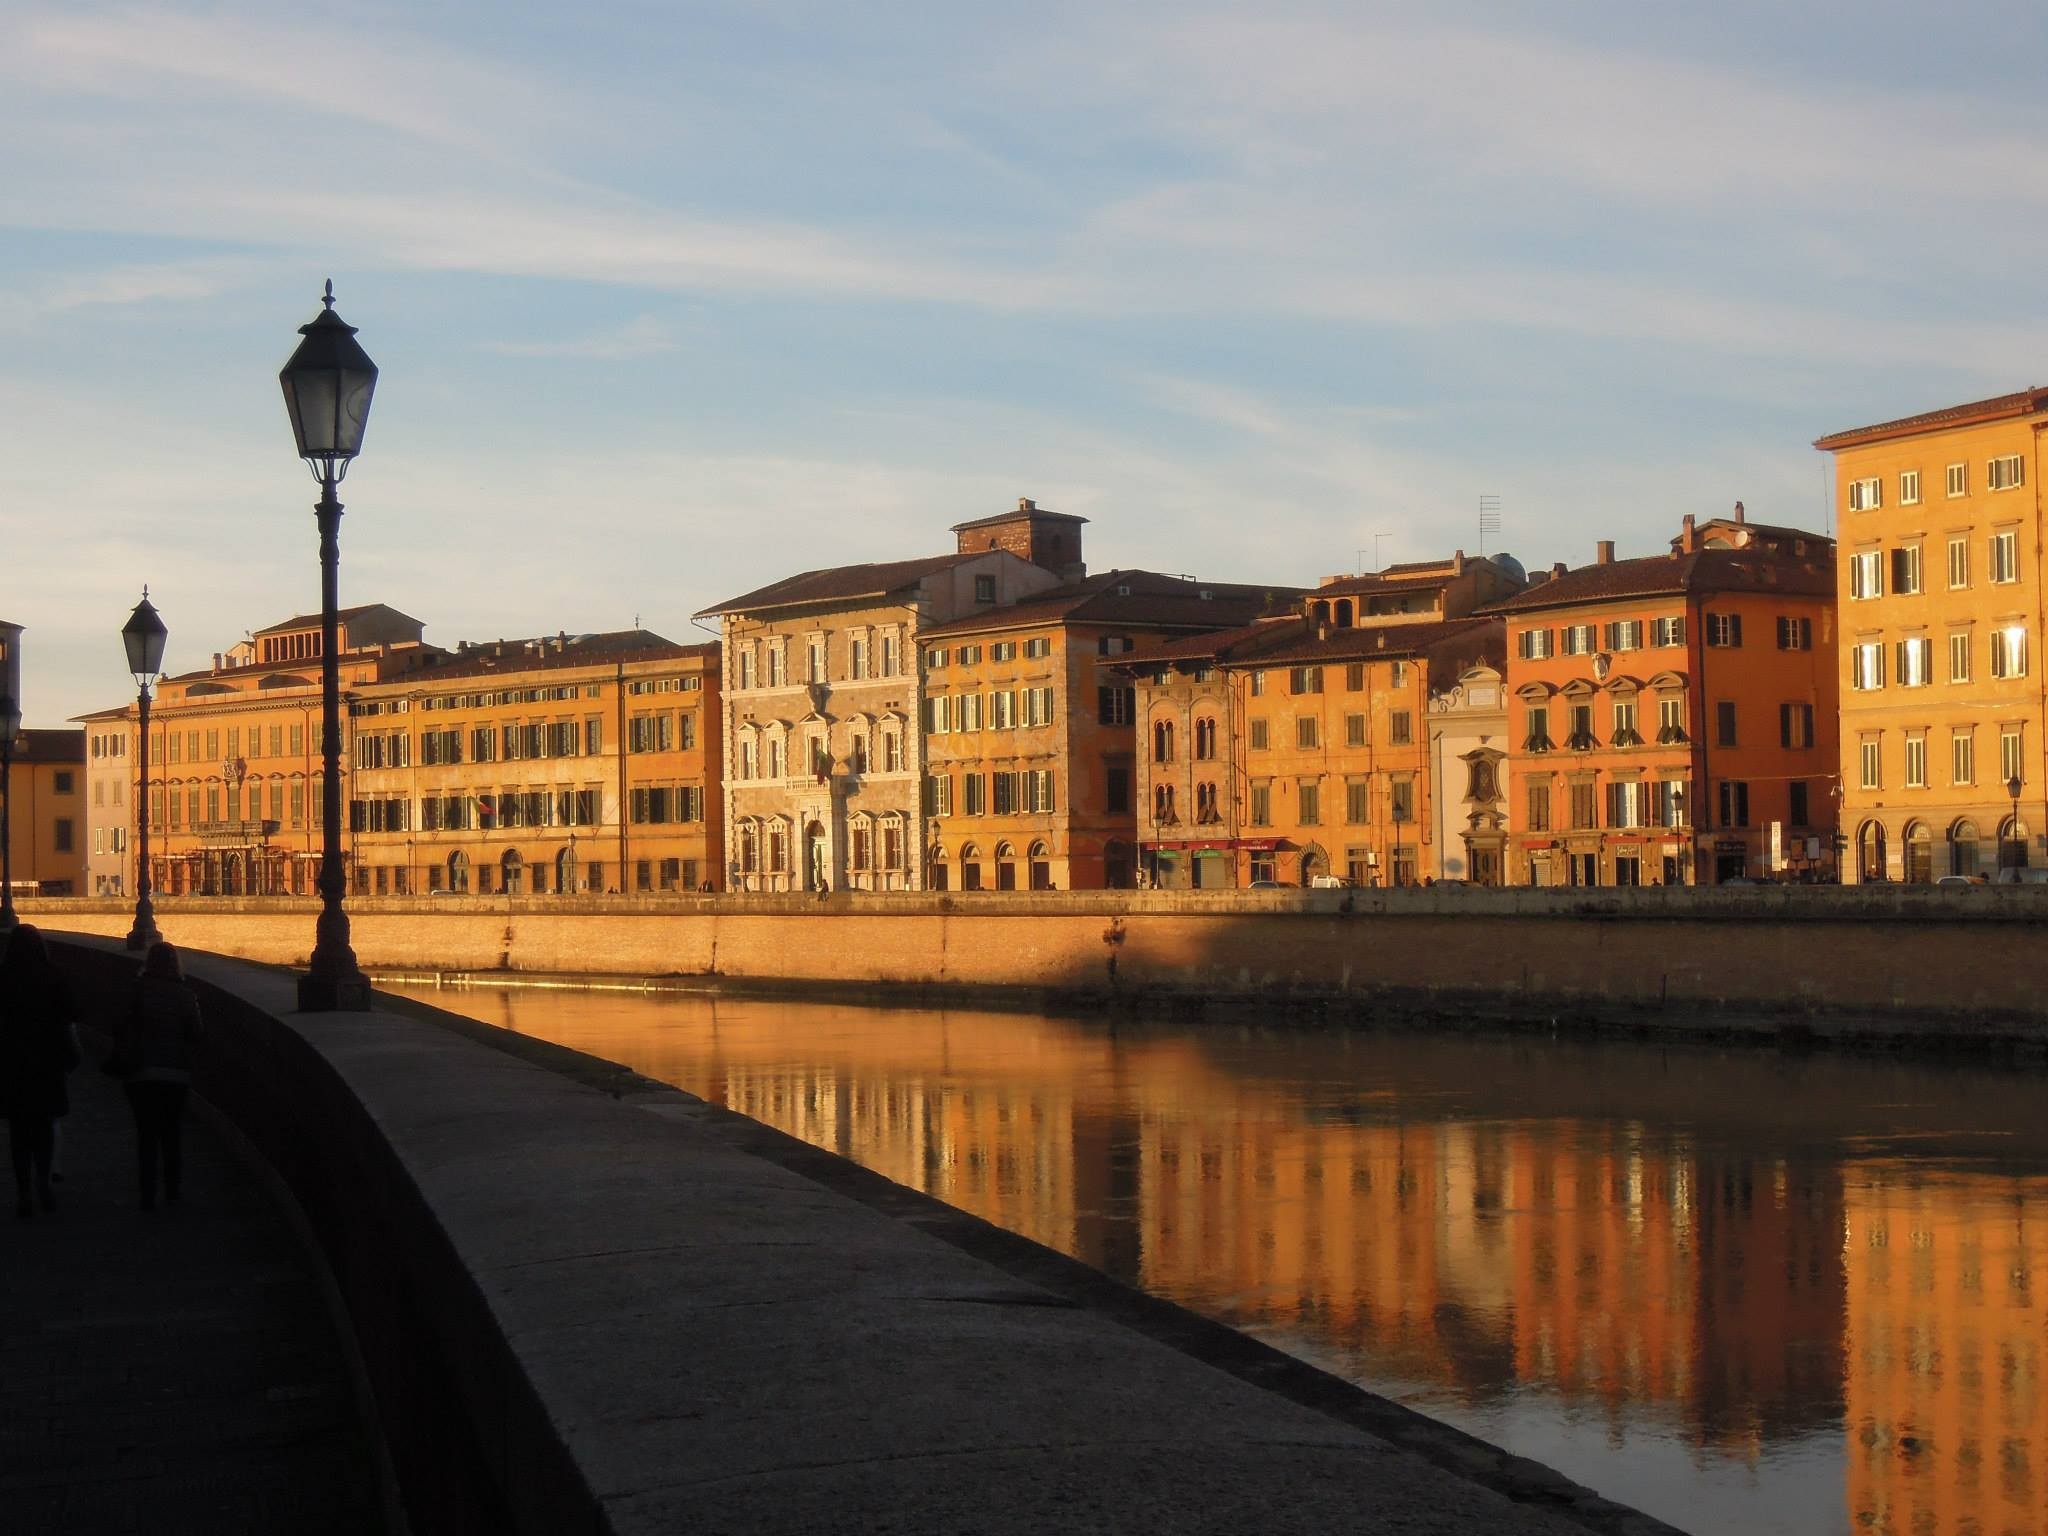
sunset, town, palace, city, river, canal, cityscape, downtown, dusk, evening, reflection, landmark, italy, tuscany, facade, waterfront, waterway, pisa, promenade, human settlement